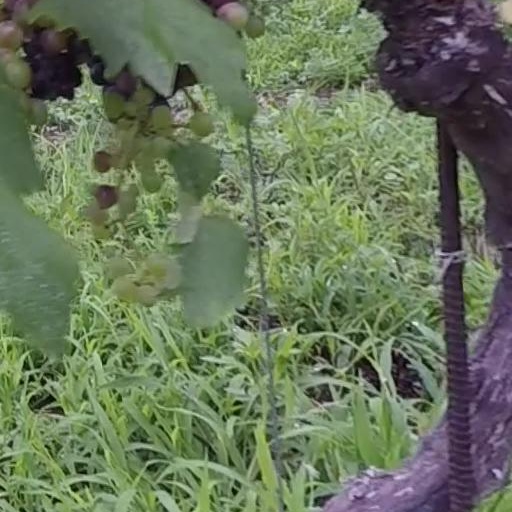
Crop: grape